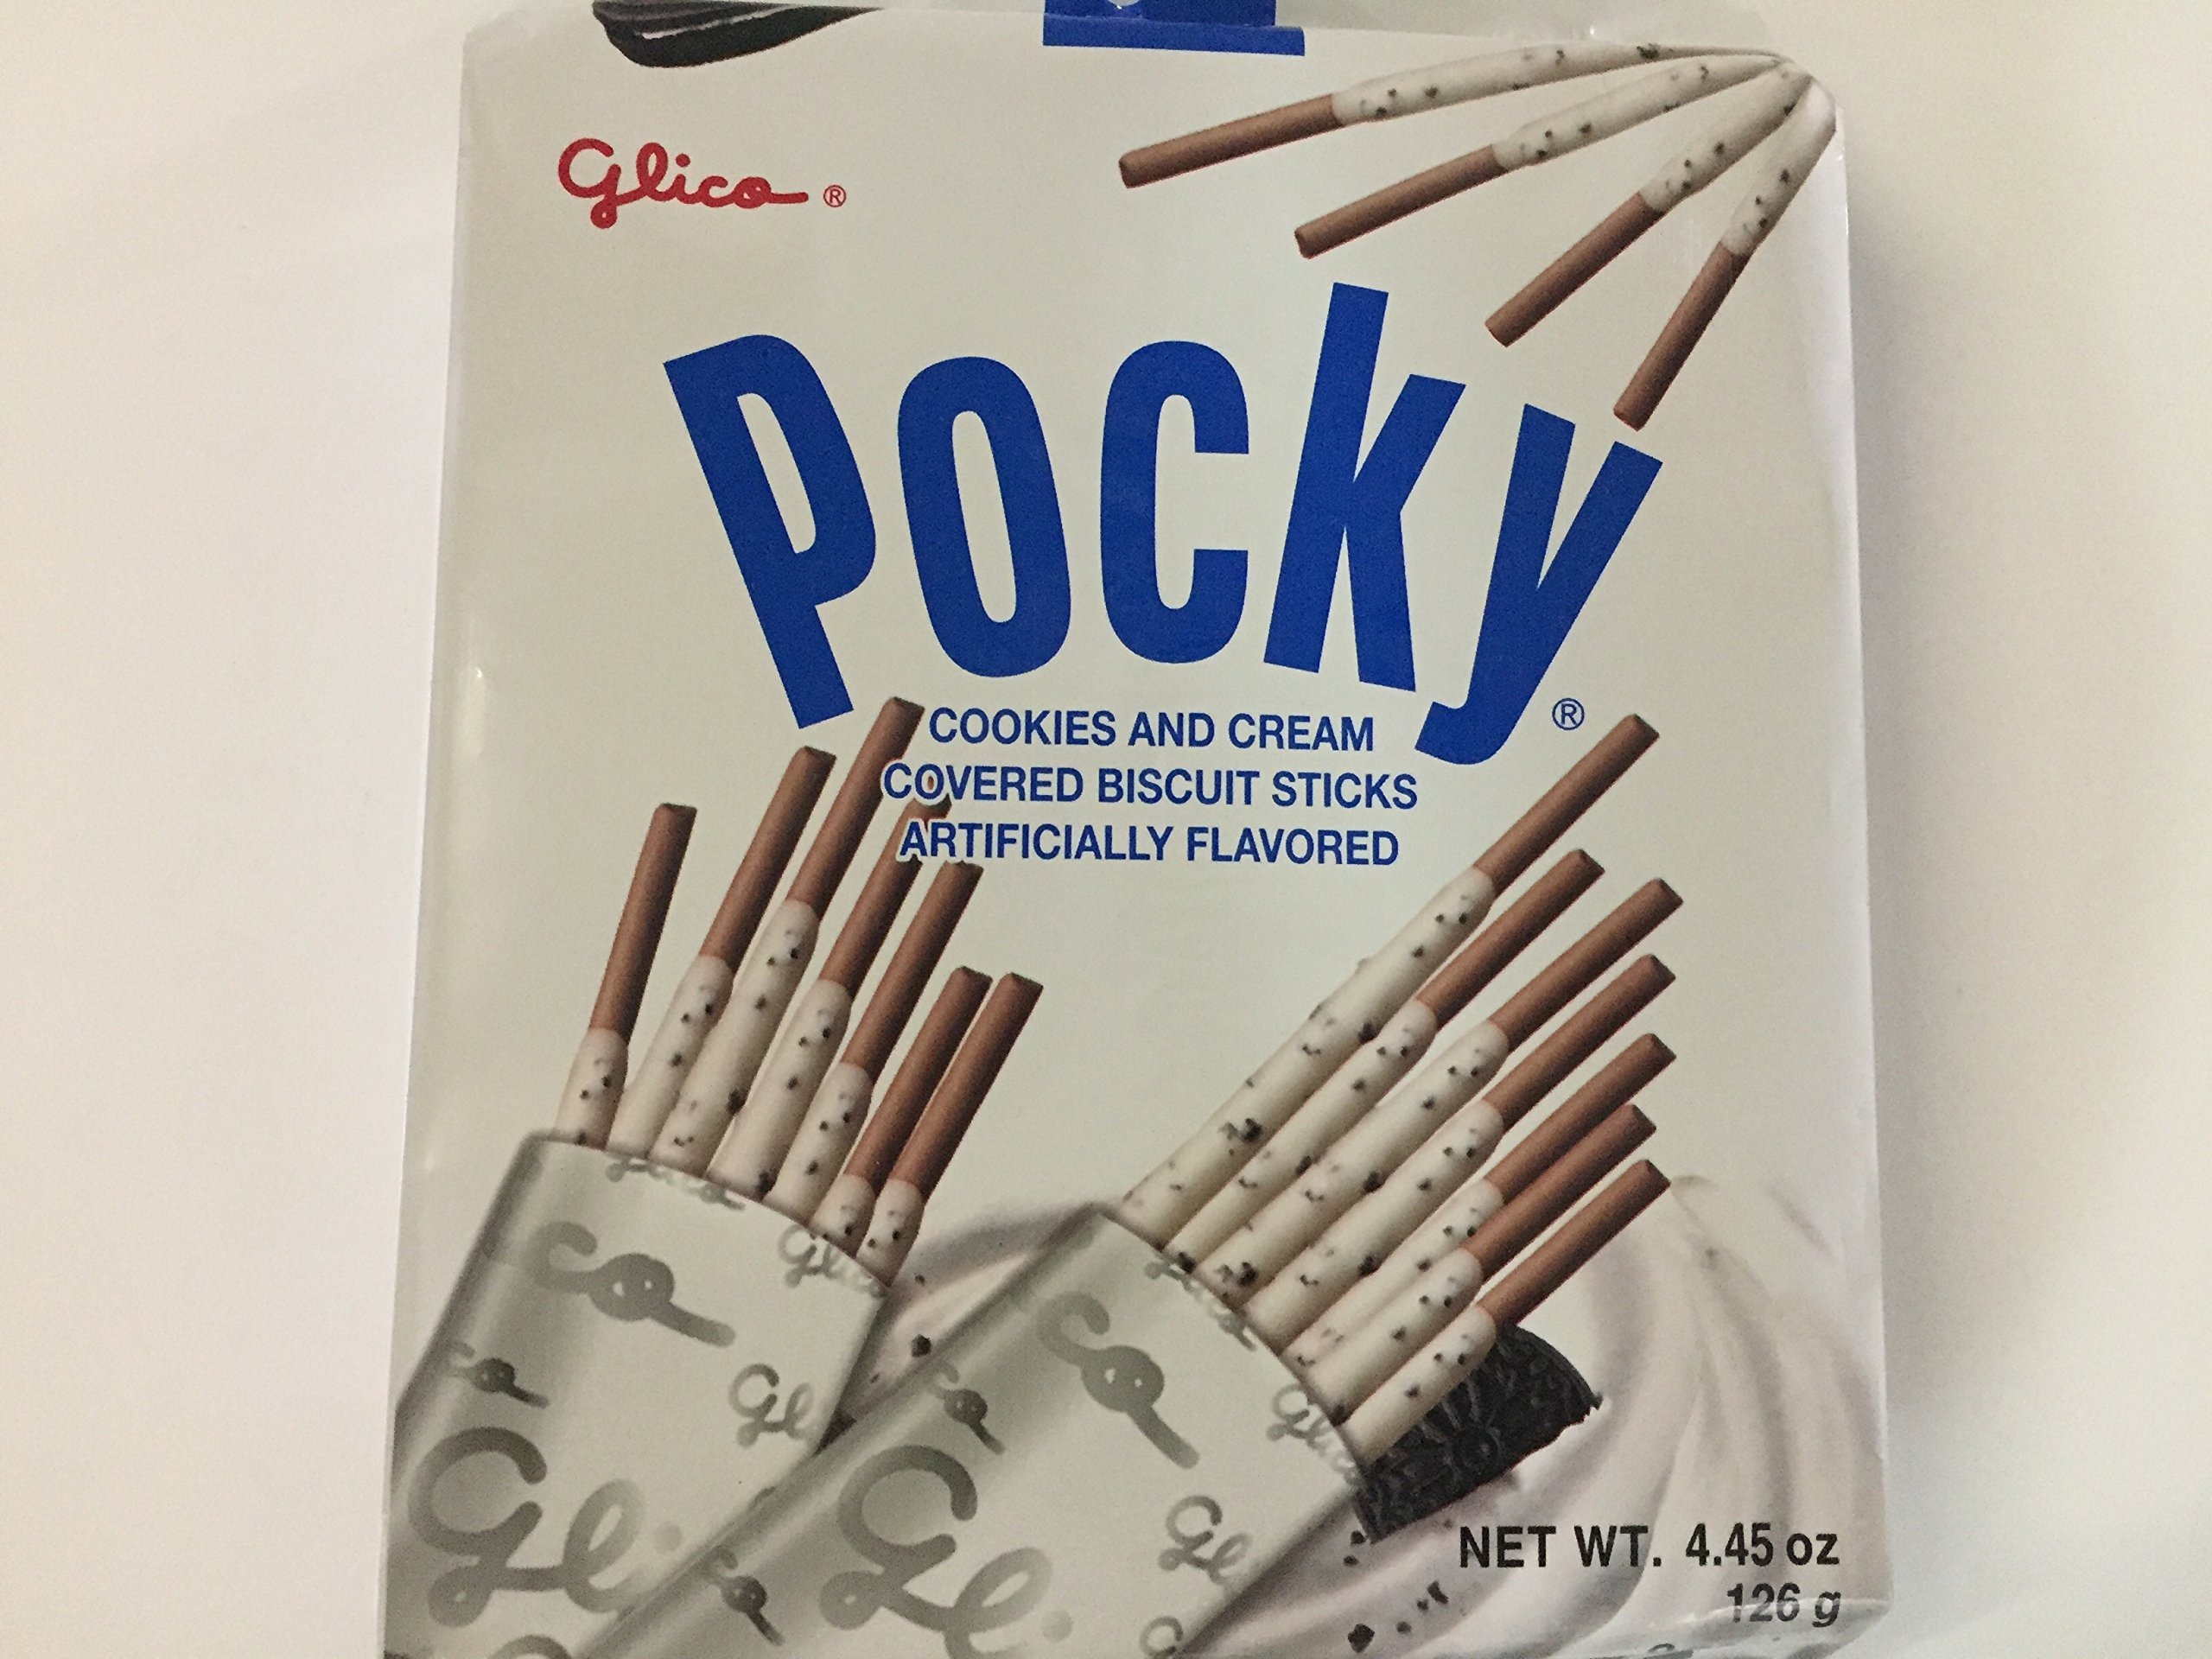
Item Name: Glico Pocky Chocolate 9 Packs Japanese Snack Party Pack -- Cookies and Cream Flavor
Value: 1.0
Unit: Ounce

Price: 12.695